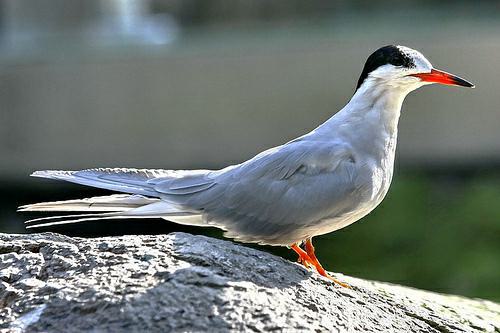
A photo of a common tern